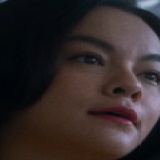
ca sĩ Phạm Quỳnh Anh